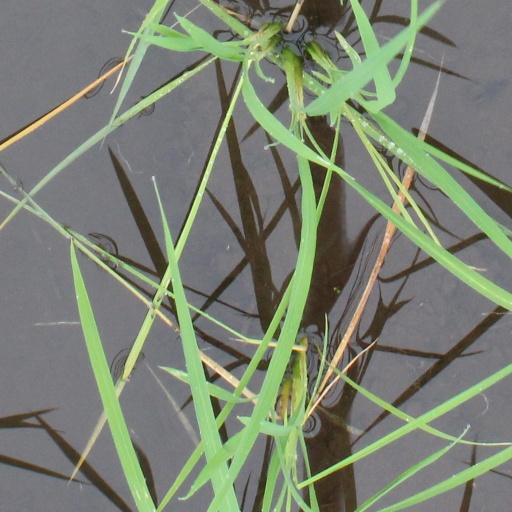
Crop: rice